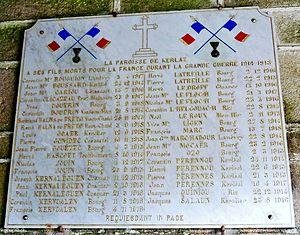
Plaque commémorative des morts de la paroisse de Kerlaz pendant la Première Guerre mondiale (elle se trouve dans le porche de l'église Saint-Germain).
Kerlaz [kɛʁlaz] est une commune du département du Finistère, dans la région Bretagne, en France.